Louise Goodman (artist)

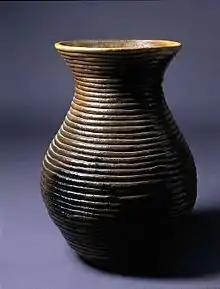
Coiled pot in fired clay with piñon pitch, ca. 1986, by Louise Goodman Smithsonian American Art Museum

Louise Rose Goodman (born December 25, 1937) is a Navajo folk artist and ceramicist.